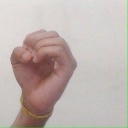
अक्षर: ऊ